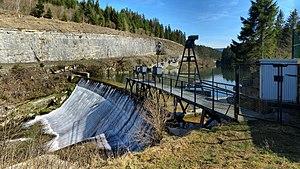
Le barrage du Fourperet
Les gorges du Fourpéret sont des gorges, creusées par le Doubs dans un anticlinal dans le département français du Doubs. Elles forment une cluse située dans le Haut-Doubs entre Rochejean et Labergement-Sainte-Marie.
Rochejean est une commune française située dans le département du Doubs en région Bourgogne-Franche-Comté. Les habitants se nomment les Brigands.
Le Doubs est une rivière française et suisse traversant trois départements de la région Bourgogne-Franche-Comté : le Doubs auquel il a donné son nom, le Jura et la Saône-et-Loire, ainsi que les cantons suisses de Neuchâtel et du Jura. C'est le principal affluent de la Saône et par conséquent un sous-affluent du Rhône.